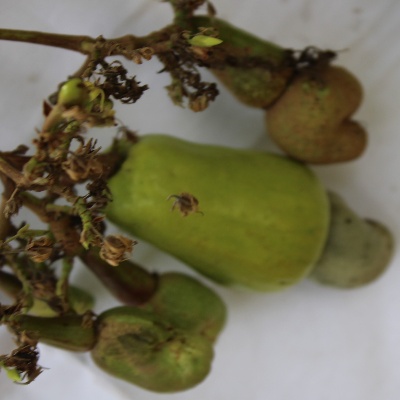
Crop: Cashew
Condition: healthy